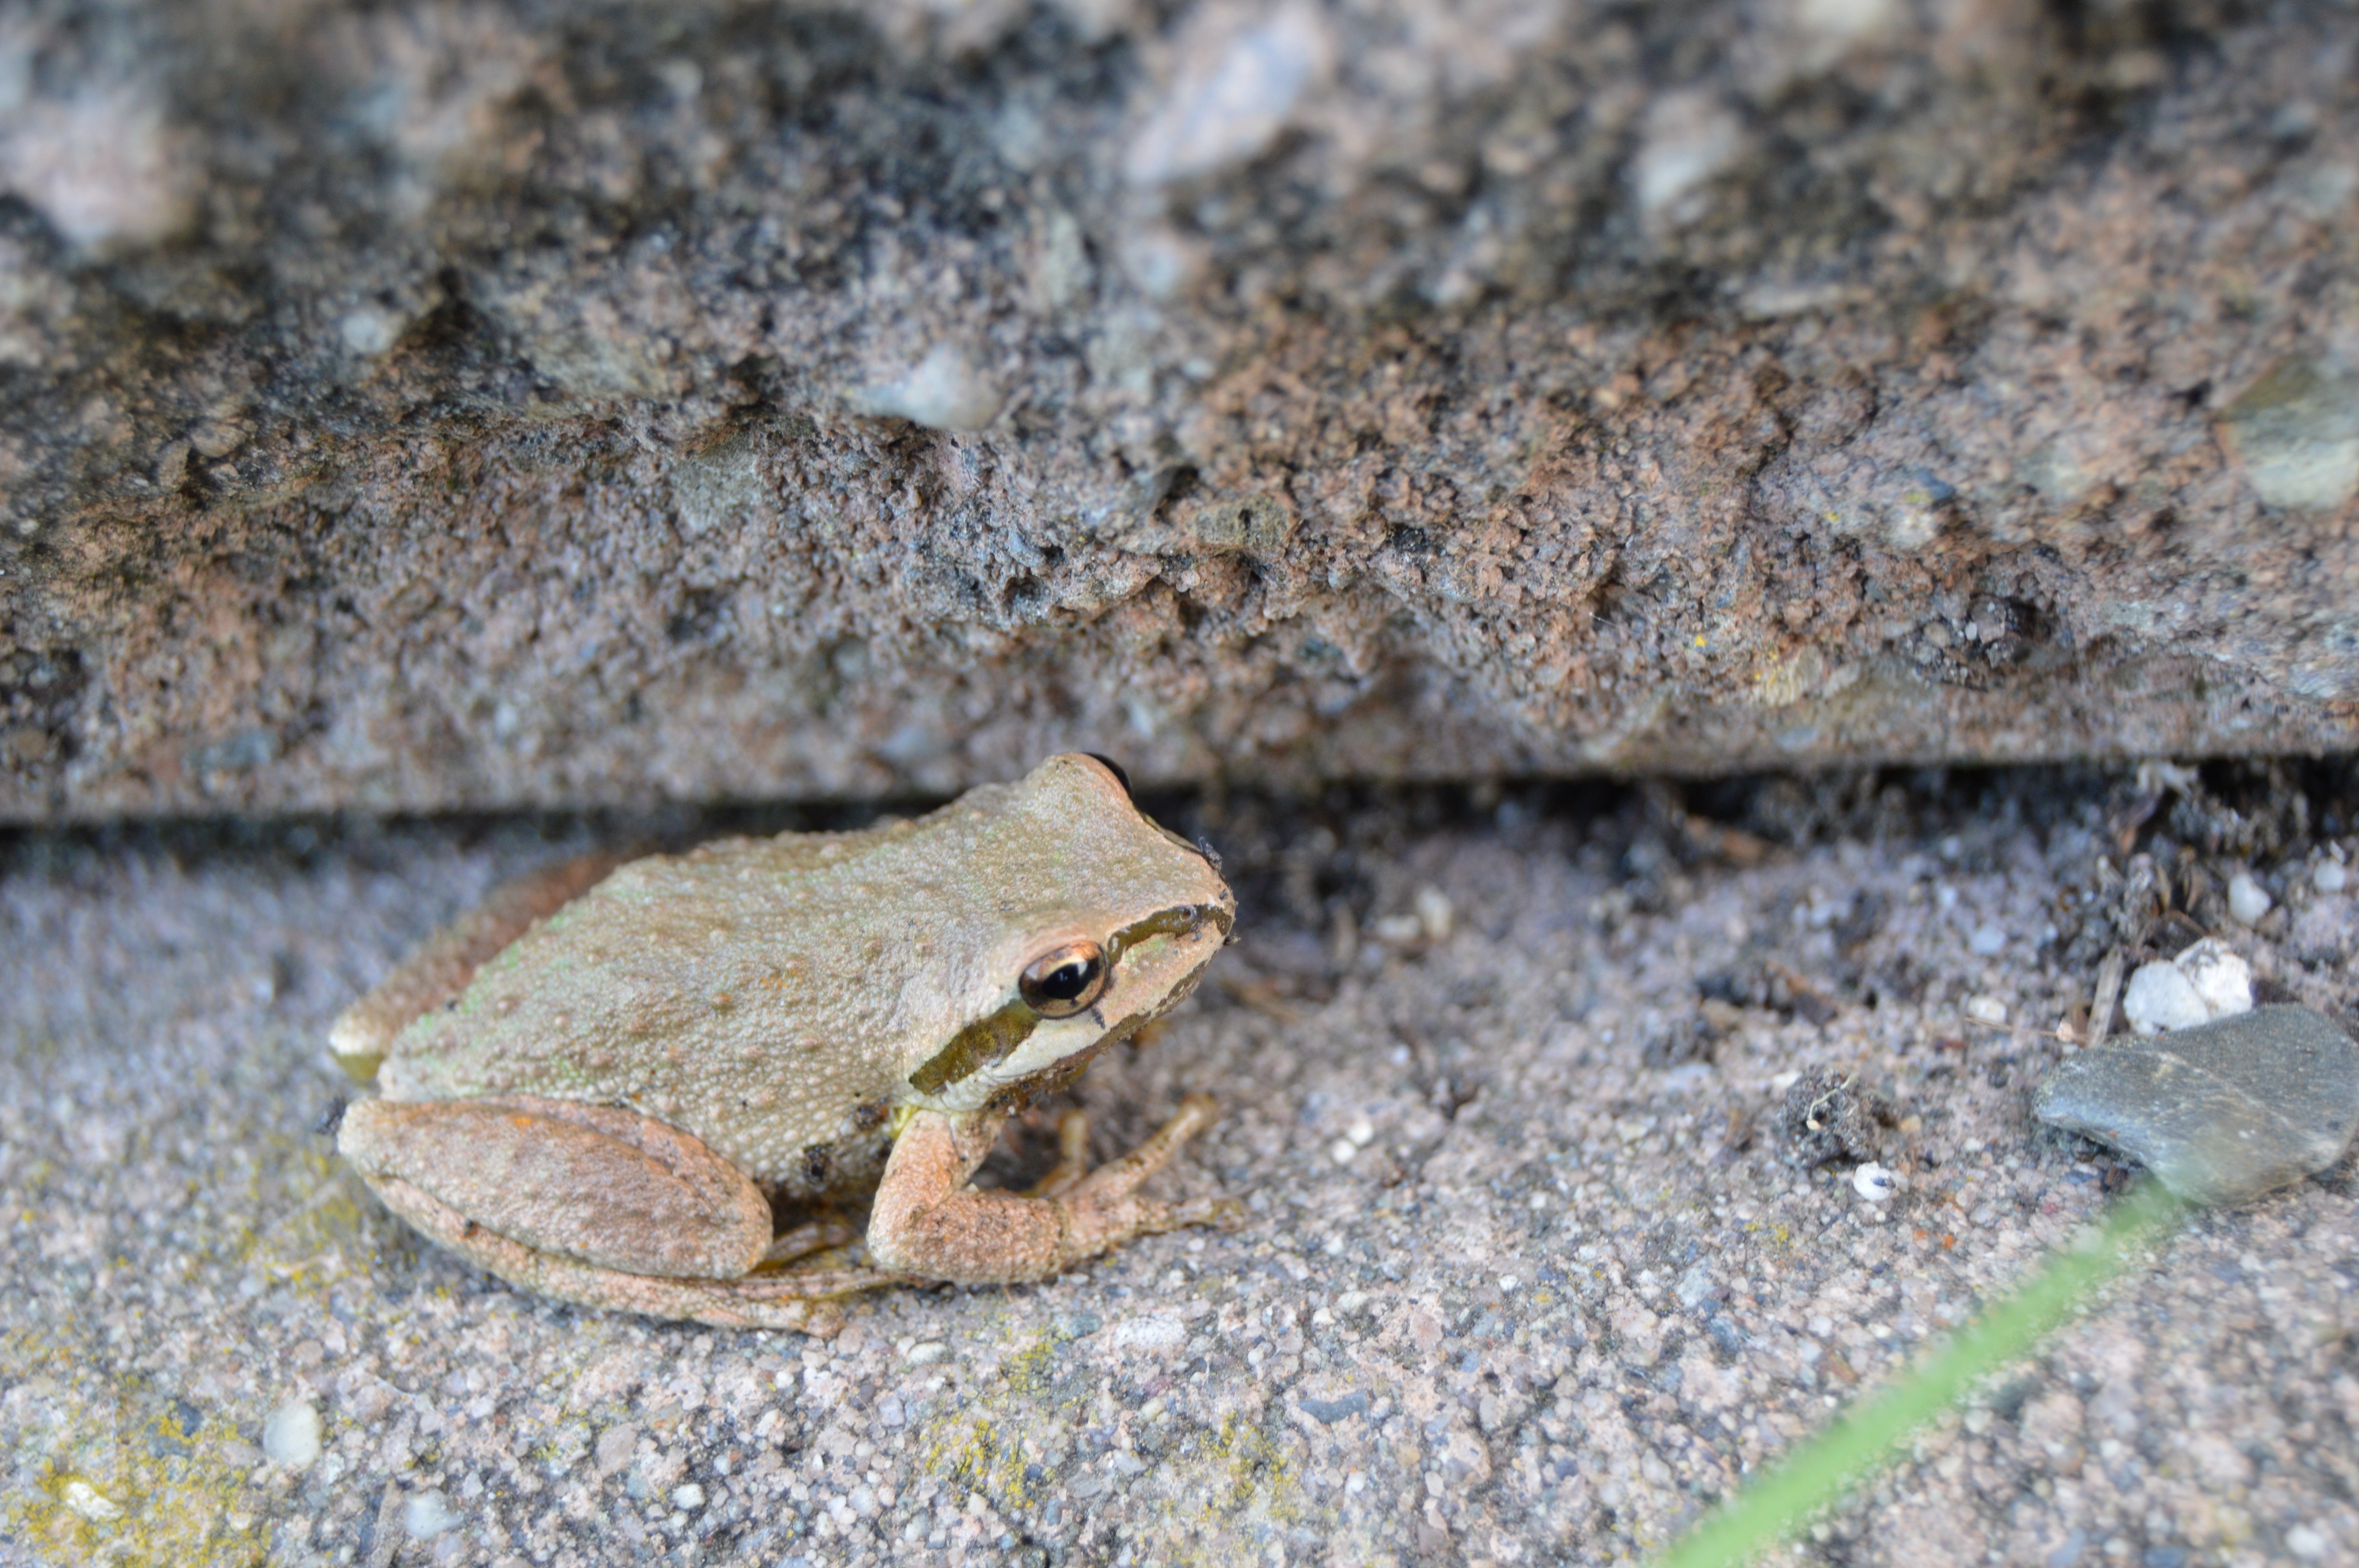
pond, wildlife, insect, soil, frog, amphibian, fauna, ecology, close up, hop, vertebrate, creature, leaping, macro photography